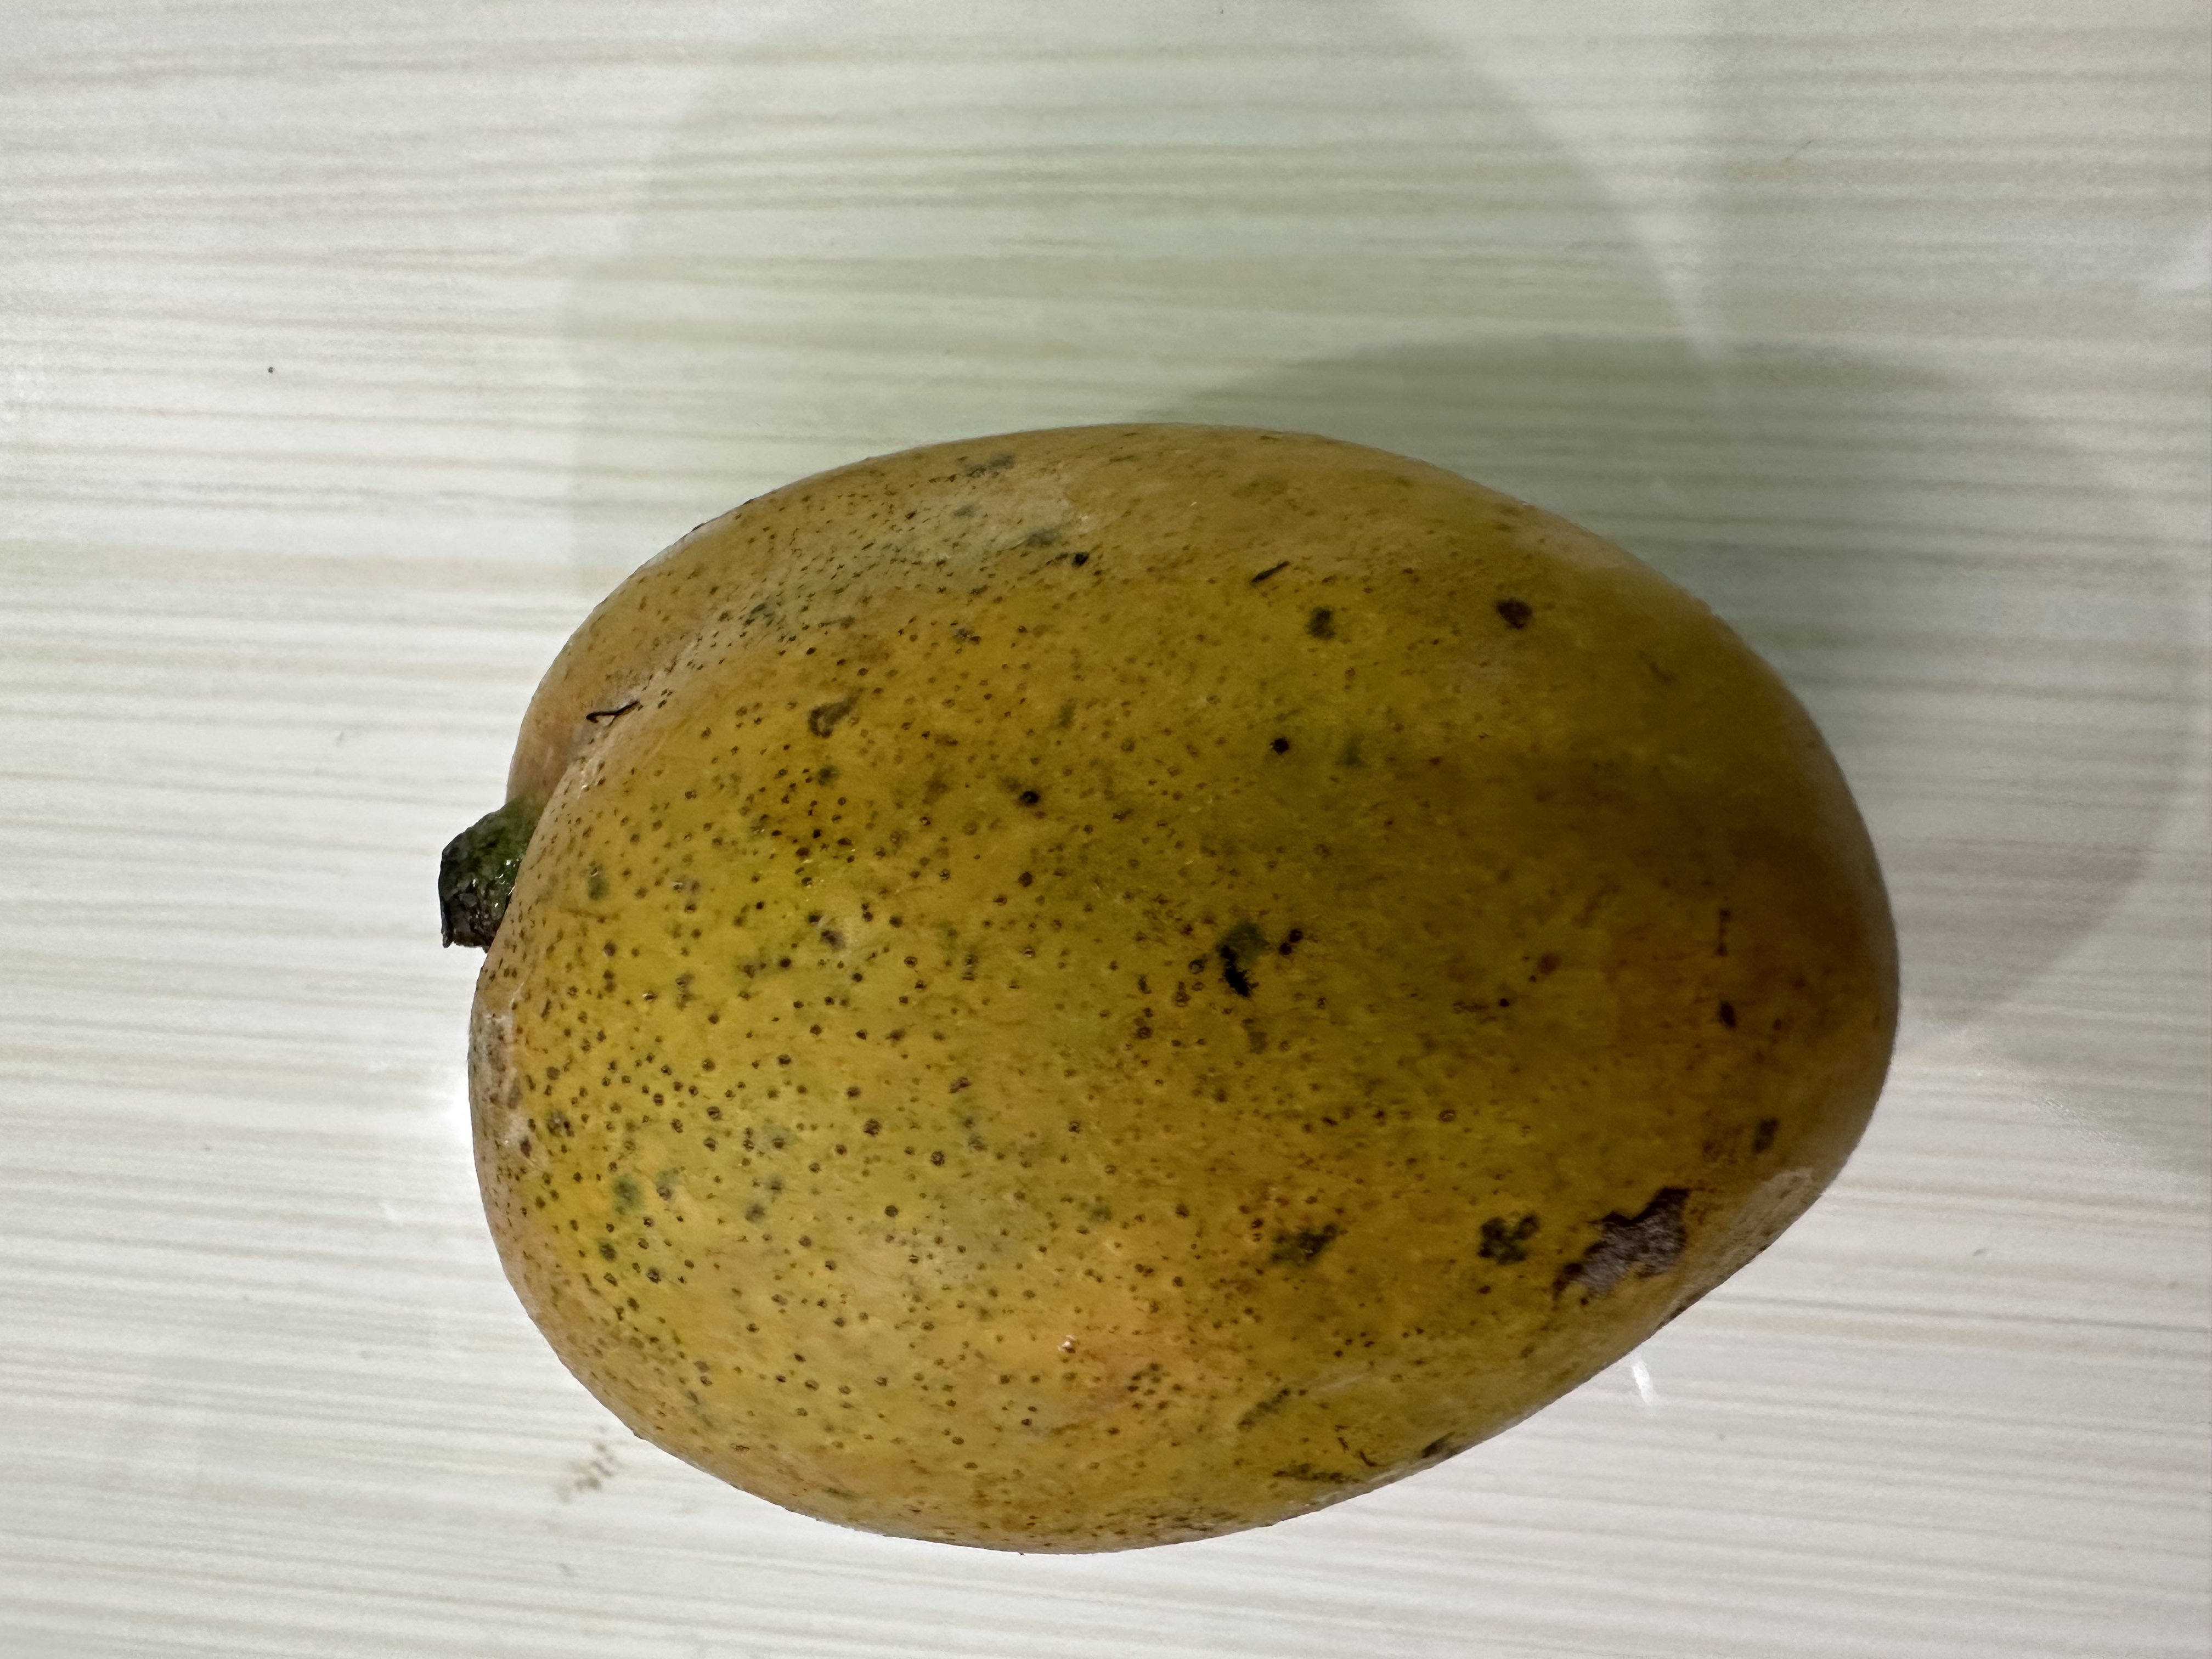
Mango variety: Nilambori